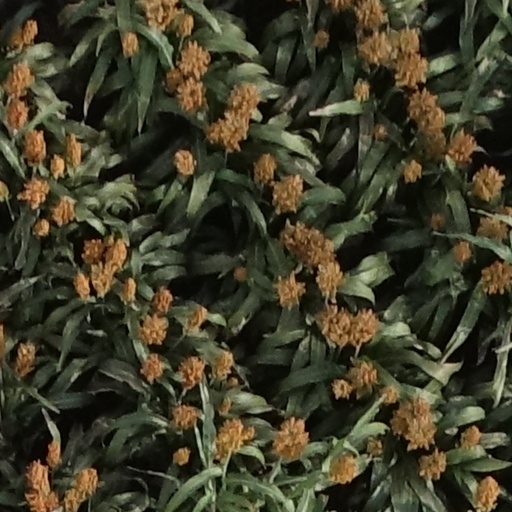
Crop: sorghum